Josep Royo

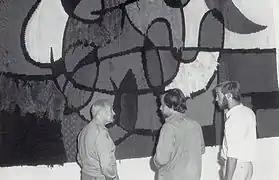
Royo (center) with artists Joan Miró (left) and Carles Delclaux (right) looking at the first version of the Tarragona Tapestry

With fellow Catalan artist Joan Miró, he created "The World Trade Center Tapestry", which hung in the lobby of the South World Trade Center from 1974 until the building was destroyed in 2001. He also collaborated with Miró to create a tapestry for the new headquarters of CaixaBank in Barcelona. An image from this tapestry would become the current logo for CaixaBank.